List of works by Karl Parsons

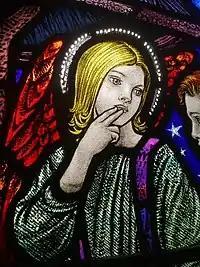
Detail from Ansley window

This is a partial "list of works" by English stained glass artist, Karl Parsons (1884–1934), for churches and cathedrals.